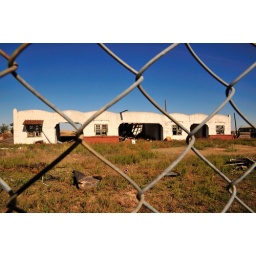
Near Buddy's in Conway, Tx. Another piece of our American road history going down hill fast.